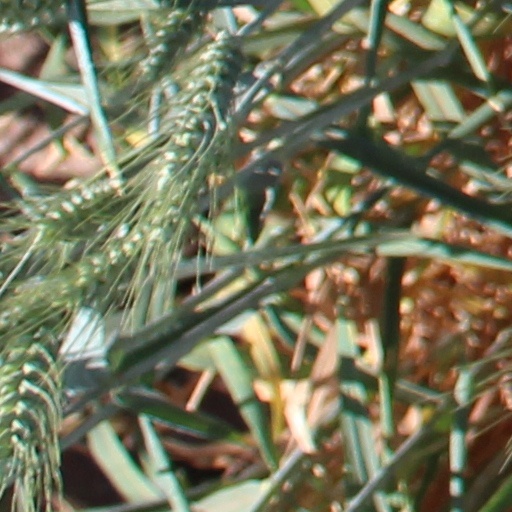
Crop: wheat